Beaujolais

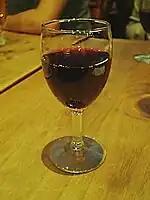
Beaujolais nouveau

The early history of Beaujolais nouveau can trace its roots to 19th century when the first wines of the vintage were sent down the Saône to the early bistros of Lyon. Upon their arrival signs would be put out proclaiming ""Le Beaujolais Est Arrivé!"" and its consumption was seen as a celebration of another successful harvest. In the 1960s, this style of simple Beaujolais became increasingly popular worldwide with more than half a million cases of it being sold. In 1985 the "Institut National des Appellations d'Origine" (INAO) established the third Thursday of November to allow for a uniform release date for the wine. Wines are typically shipped a few days earlier to locations around the world where they must be held in a bonded warehouse till 12:01am, when the wines can be first opened and consumed.